Republicanism in the United Kingdom

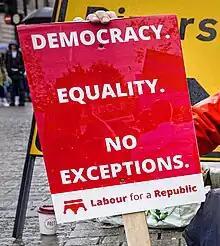
A Labour for a Republic sign at a demonstration against the coronation of Charles III and Camilla on 6 May 2023

MORI polls in the opening years of the 21st century showed that over 70% of the public supported retaining the monarchy, but in 2005, at the time of the wedding of Prince Charles and Camilla Parker Bowles, support for the monarchy dipped, with one poll showing that 65% of people would support keeping the monarchy if there were a referendum on the issue, and 22% saying they favoured a republic. In a 2006 feature marking the Queen's 80th birthday, "Time" magazine quoted MORI founder Robert Worcester on this issue, who called it "the most stable measure in British polling".